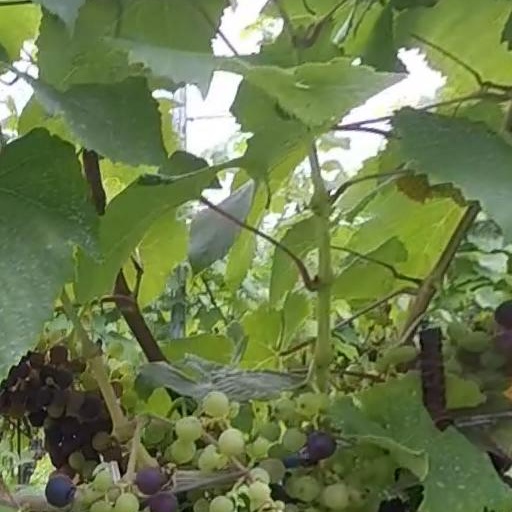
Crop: grape